Paknam incident

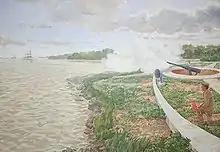
Chulachomklao Fort firing on the French ships

Conflict arose when the French Navy aviso "Inconstant" and the gunboat "Comete" arrived on 13 July at Paknam with the intention of crossing the bar into the Chao Phraya River and join the French gunboat "Lutin" already anchored off the French embassy in Bangkok. The Siamese forbade the French gunboats to cross the bar, a contravention of the Franco-Siamese Treaty of 1856 which permitted the French free passage up as far as Paknam Island. The French commander, Captain Borey, did not receive a telegram of updated instructions from Paris to hold his position at the mouth of the river, as it was not received by the French consul Auguste Pavie until the following day. But Pavie did advise him of the Siamese stance and suggested he anchor off Koh Sichang and await further instructions. Borey was under pressure since his ships could only cross the bar at high tide and chose to follow his orders from Rear Admiral Edgar Humann in Saigon rather than Pavie's counsel.